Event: Nepal Earthquake
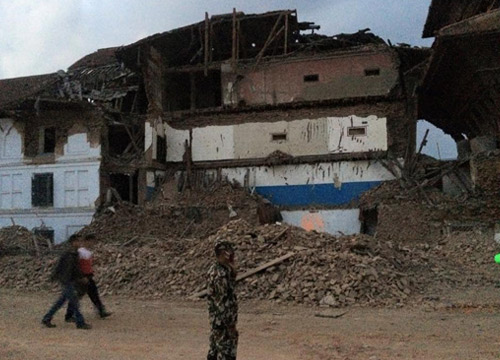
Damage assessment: damage